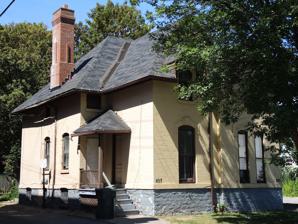
Building: House at 235–237 Reynolds Street
Country: United States of America
Year built: 1885
Historic house in New York, United States United States historic place House at 235–237 Reynolds Street U.S. National Register of Historic Places Show map of New York Show map of the United States Location 235–237 Reynolds St., Rochester, New York Coordinates 43°8′35″N 77°37′36″W / 43.14306°N 77.62667°W / 43.14306; -77.62667 Area less than one acre Built 1880 Architect John Abbs Architectural style Gothic Revival NRHP reference No. 85002272 Added to NRHP September 12, 1985 The house at 235–237 Reynolds Street is a historic home located at Rochester in Monroe County, New York . It was constructed between 1880 and 1885 as a multi-family dwelling and is an unusual example of High Victorian Gothic style residential architecture in Rochester's Eighth Ward.  It is a modestly sized two-bay, two-story brick structure that features asymmetrical massing and verticality and elongation of architectural elements. It was listed on the National Register of Historic Places in 1985. References